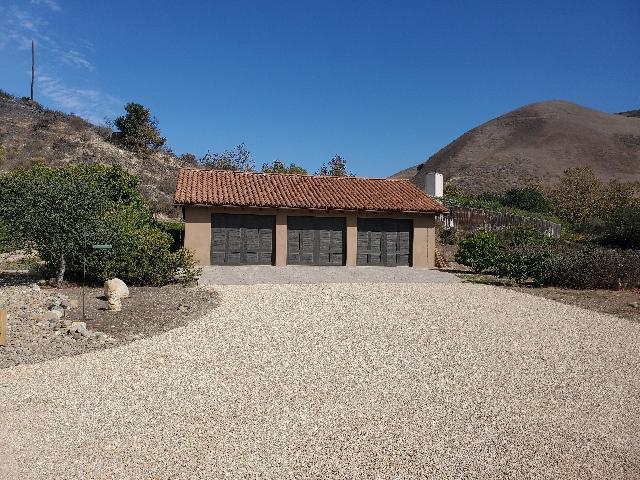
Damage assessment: no_damage